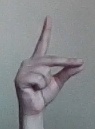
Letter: ta